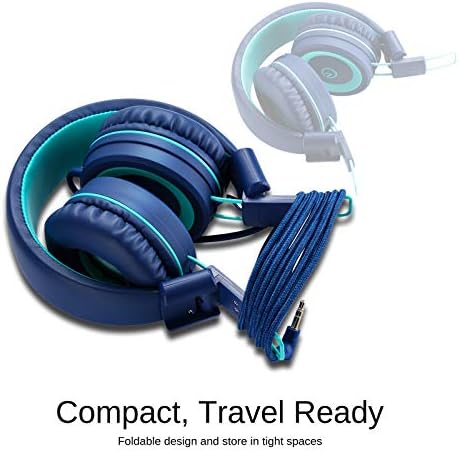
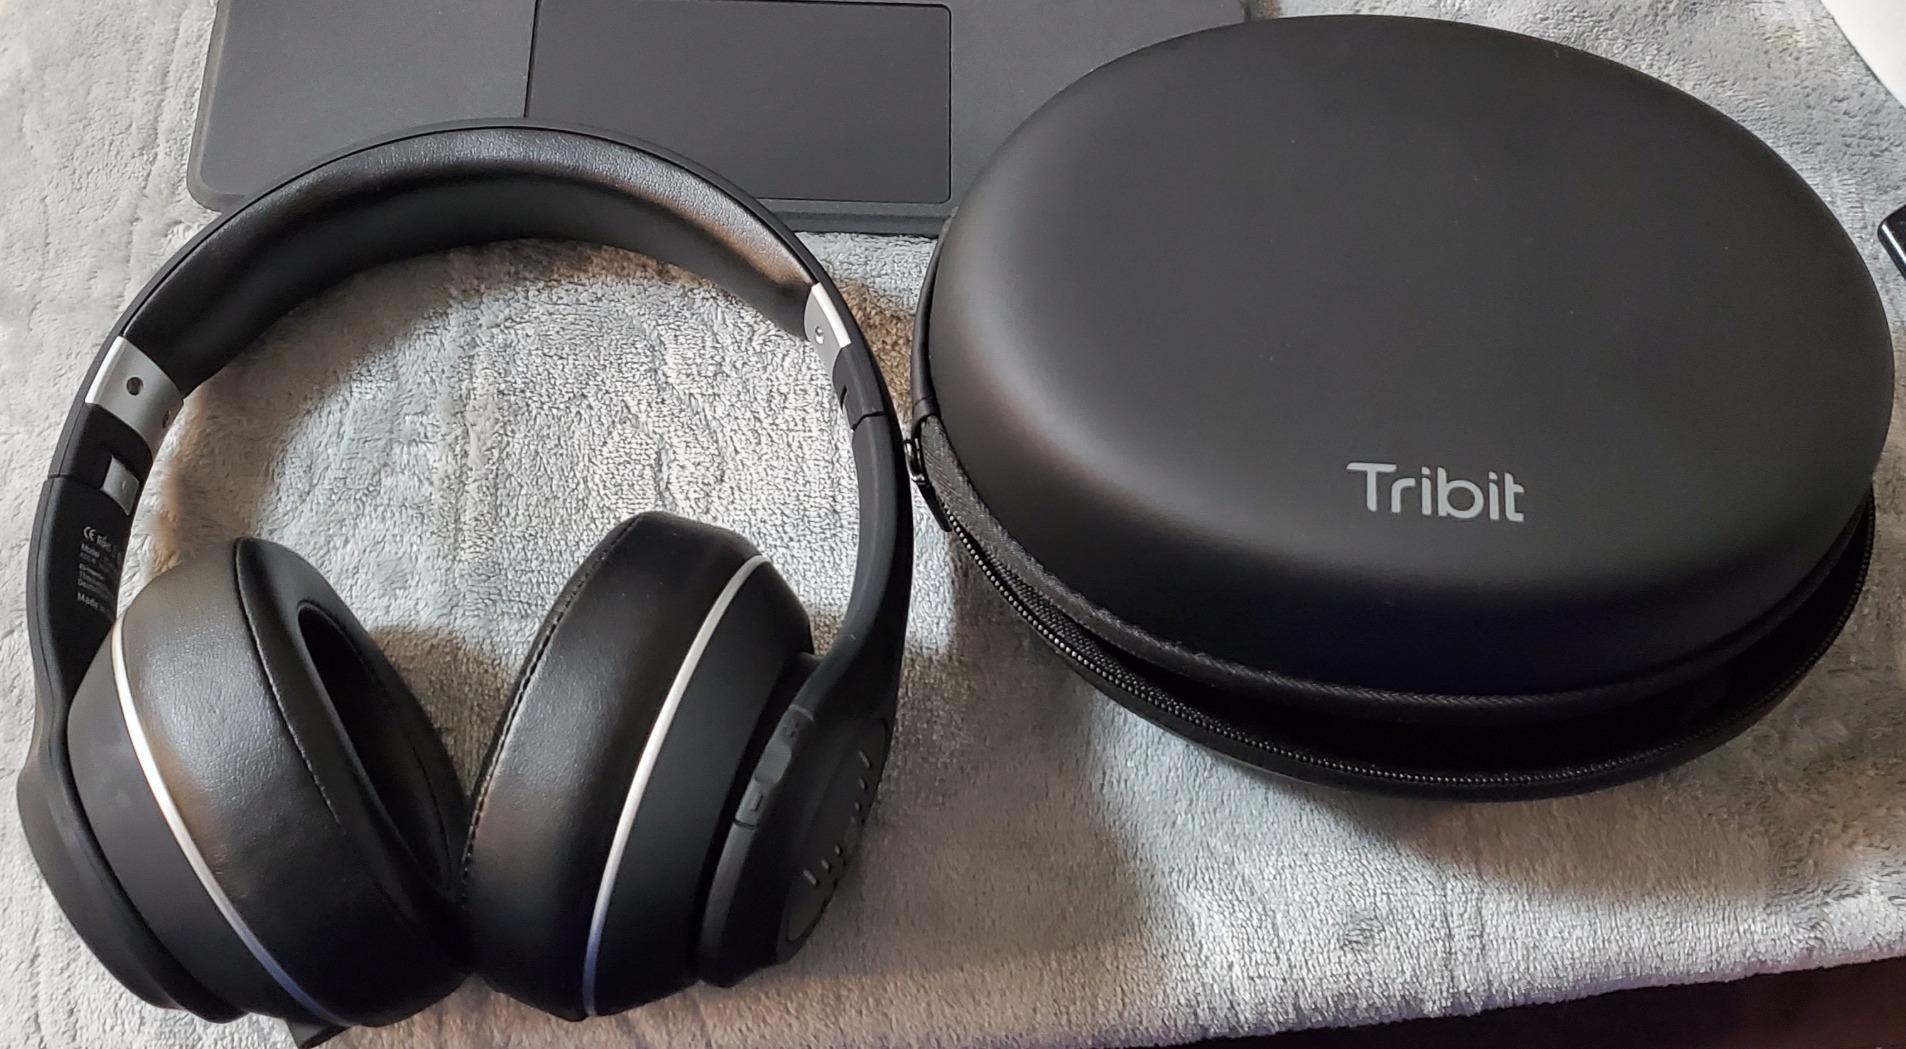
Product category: headphones
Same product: no